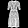
Label: Dress